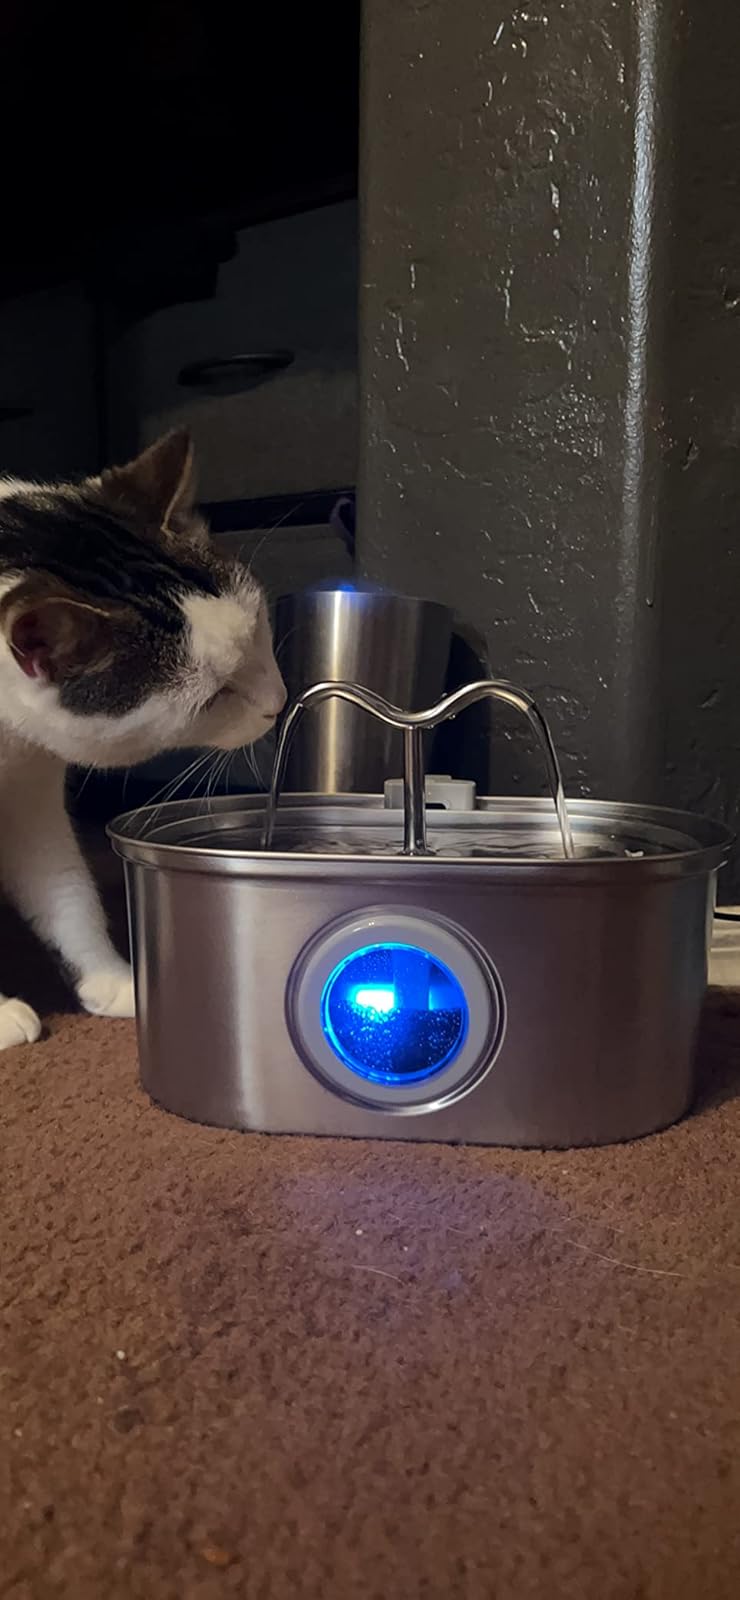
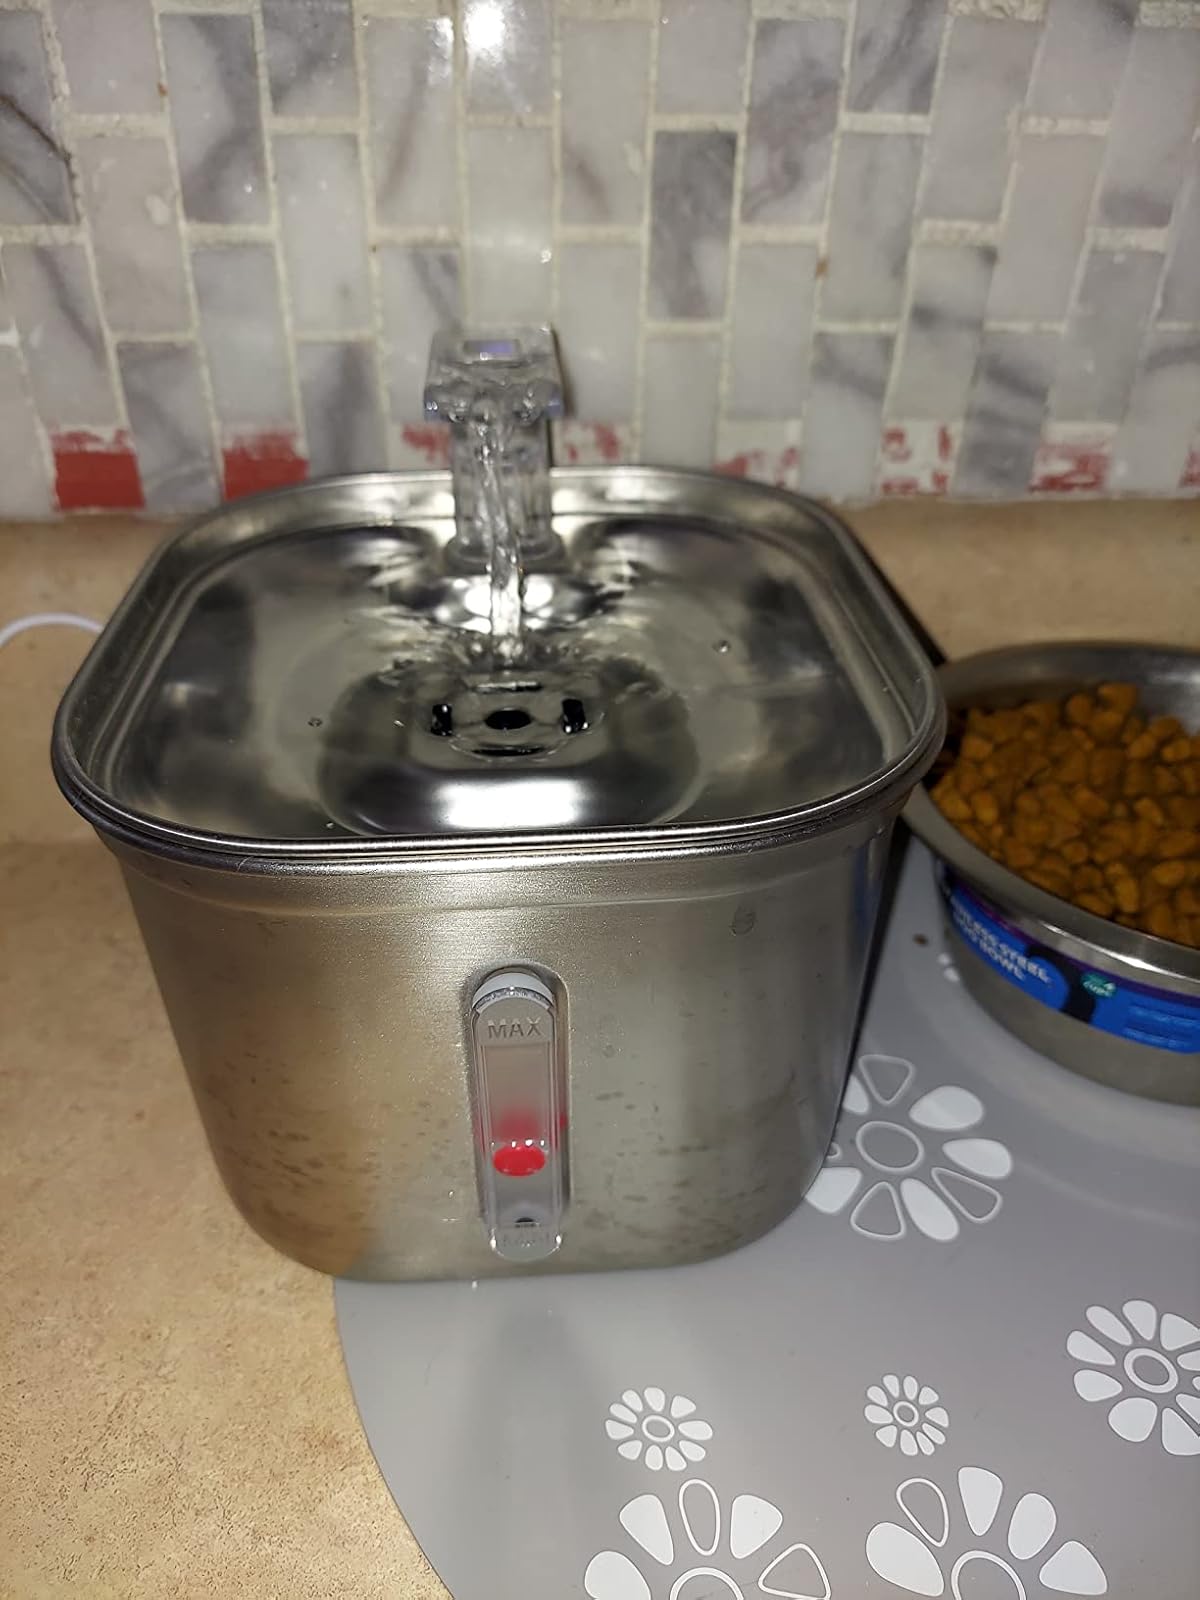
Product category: items_bowl
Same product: no